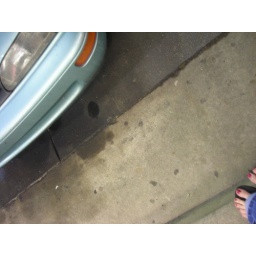
the latest in a long line of ill-advised rock and roll road trips